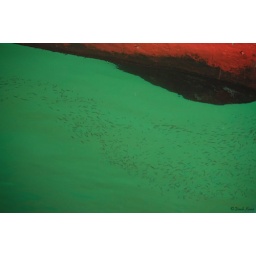
Look closely and you might see in the bluish green water more then 100's of tiny fish :)